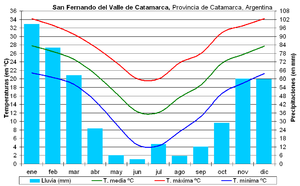
San Fernando del Valle de Catamarca est une ville du nord de l'Argentine et la capitale de la province de Catamarca.
Catamarca est une province du nord-ouest de l'Argentine. Elle est entourée des provinces de Salta au nord, Tucumán et Santiago del Estero à l'est, Córdoba au sud-est, et La Rioja au sud. À l'ouest, elle est contiguë au Chili.